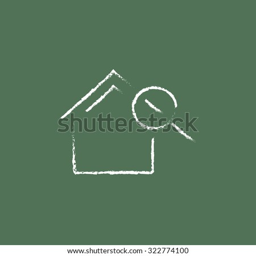
house and magnifying glass hand drawn in chalk on a blackboard vector white icon isolated on a green background .